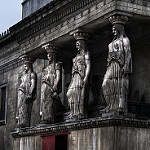
Label: buildings